Lunar Cruiser

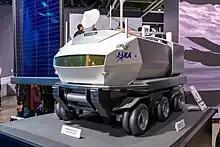
A model of the Lunar Cruiser on display at Japan Mobility Show 2023

The Lunar Cruiser is the nickname of a crewed pressurized lunar rover being developed jointly by JAXA and Toyota that astronauts can drive and live in on the Moon.Designed for the US-led Artemis Program. Its name is inspired by Toyota's classic off-road vehicle, the Land Cruiser, reflecting the common concept of the two in terms of adaptability to extreme environments.